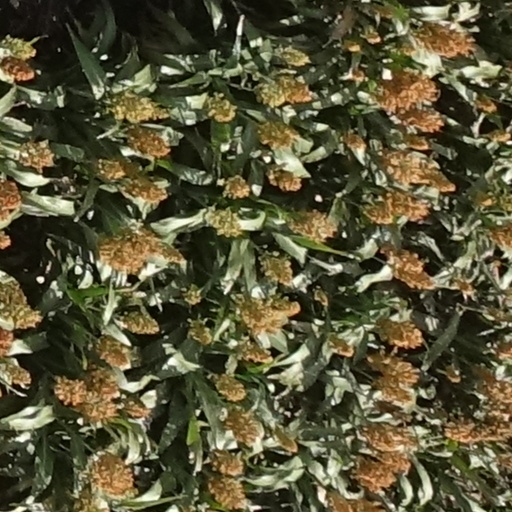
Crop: sorghum